Stephen Quinn

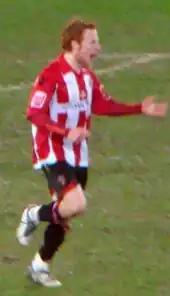
Quinn playing for Sheffield United in 2010

Quinn signed for Sheffield United in 2005 and he made his first team debut for the Blades in a League Cup win at Shrewsbury Town on 20 September 2005.